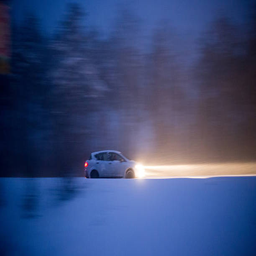
car is fast riding on the road during a snowfall